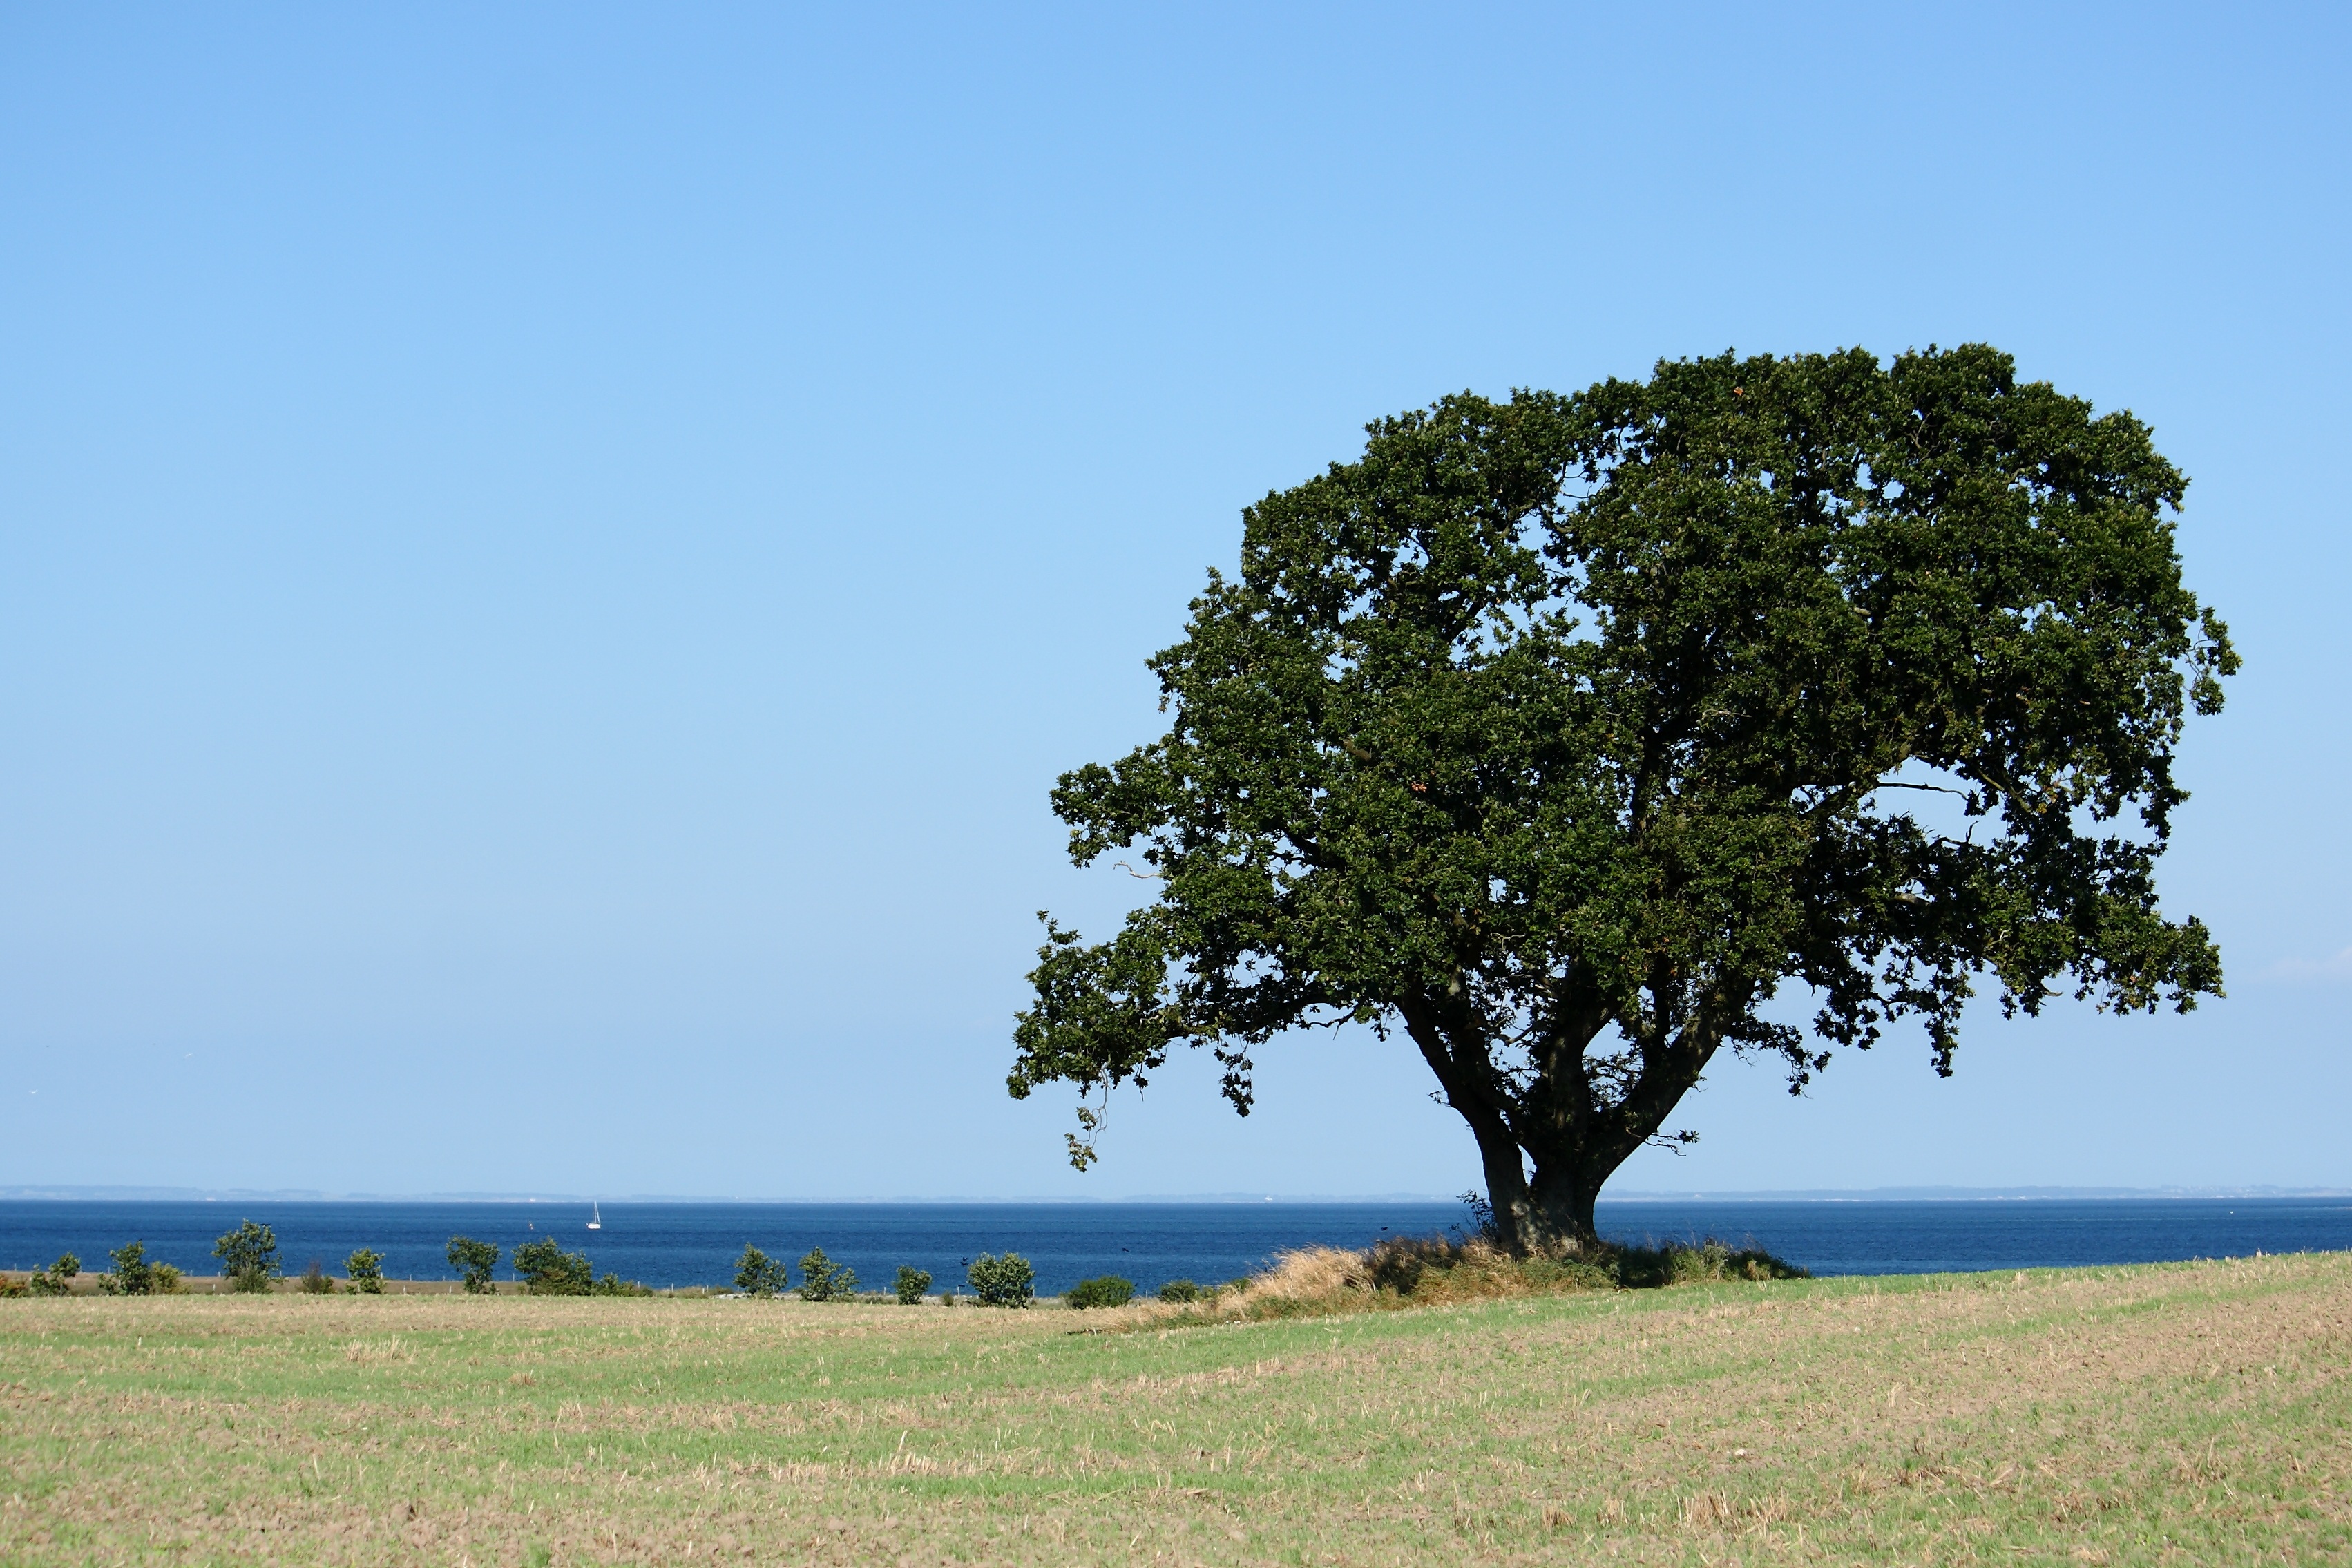
beach, landscape, sea, coast, tree, nature, grass, horizon, plant, sky, wood, field, meadow, hill, natural, savanna, plain, habitat, ecosystem, rural area, natural environment, woody plant, arecales